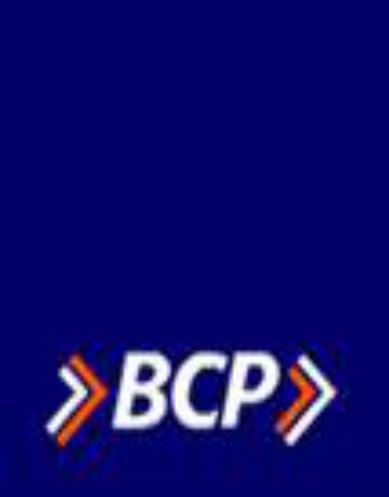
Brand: BCP
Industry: Leisure